Question: Please indicate a possible affordance area of the sit_on_chair that can be used for sitting
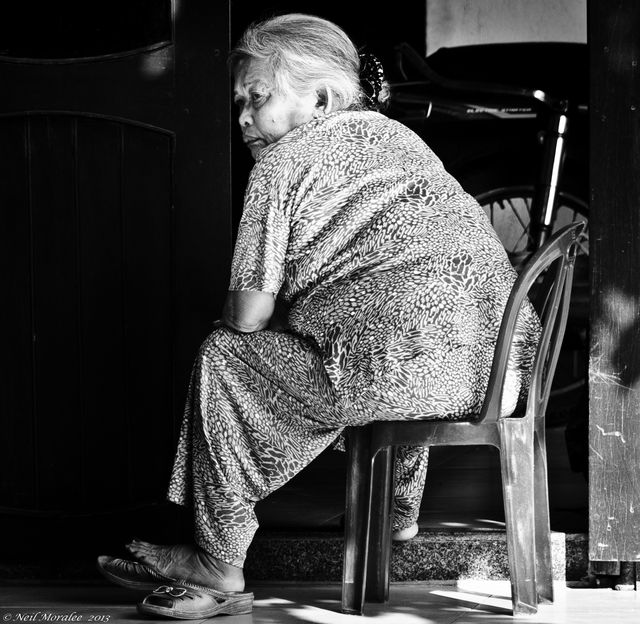
Answer: [305.264, 406.515, 551.205, 455.296]